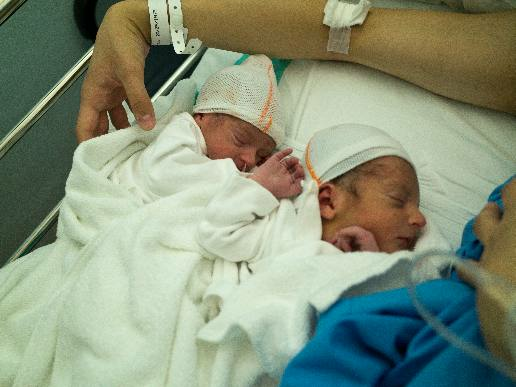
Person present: Yes